Velika Gorica

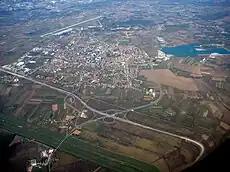
Velika Gorica from air

Established in 1960, the People's Open University (hr: "Pučko otvoreno učilište", shortform POU) began a phase of rich and complex development in its first home, a building which was previously an inn, and which was situated opposite the present-day building of this institution at 37 Zagrebačka Street. In the year of its establishment the institution as connected with the already existing Public Library, and three years later, in 1963, by the Cinema Company “Prosvjeta”. Together, they conducted their activities in the former House of Cooperatives “Zadružni dom”, where the present administration is situated and a part of the POU's activities are still performed today.